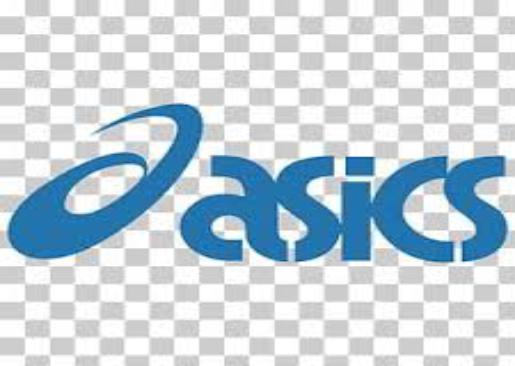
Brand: Asics
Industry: Sports